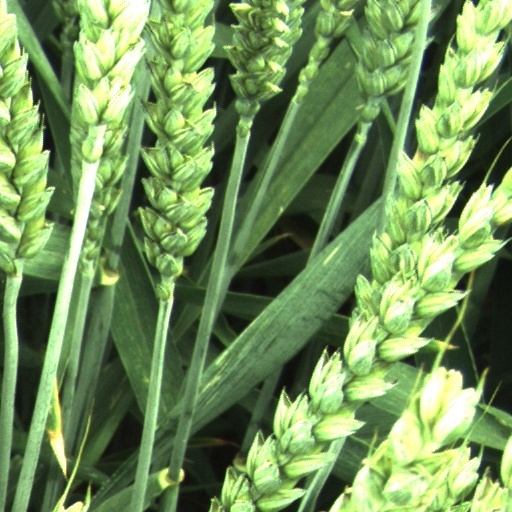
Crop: wheat